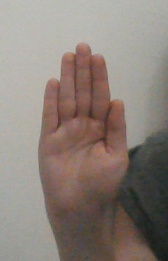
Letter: seen